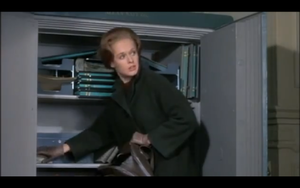
Tippi Hedren dans la bande annonce du film ""Pas de printemps pour Marnie"" d'Alfred Hitchcock.
Nathalie Kay Hedren, dite Tippi Hedren, née le 19 janvier 1930 à New Ulm au Minnesota, est une actrice américaine et une militante de la cause animale.
Pas de printemps pour Marnie est un thriller film américain réalisé par Alfred Hitchcock, sorti en 1964. Quarante-cinquième long métrage d'Hitchcock, il est inspiré d'un roman de Winston Graham, Marnie, adapté par la scénariste Jay Presson Allen.